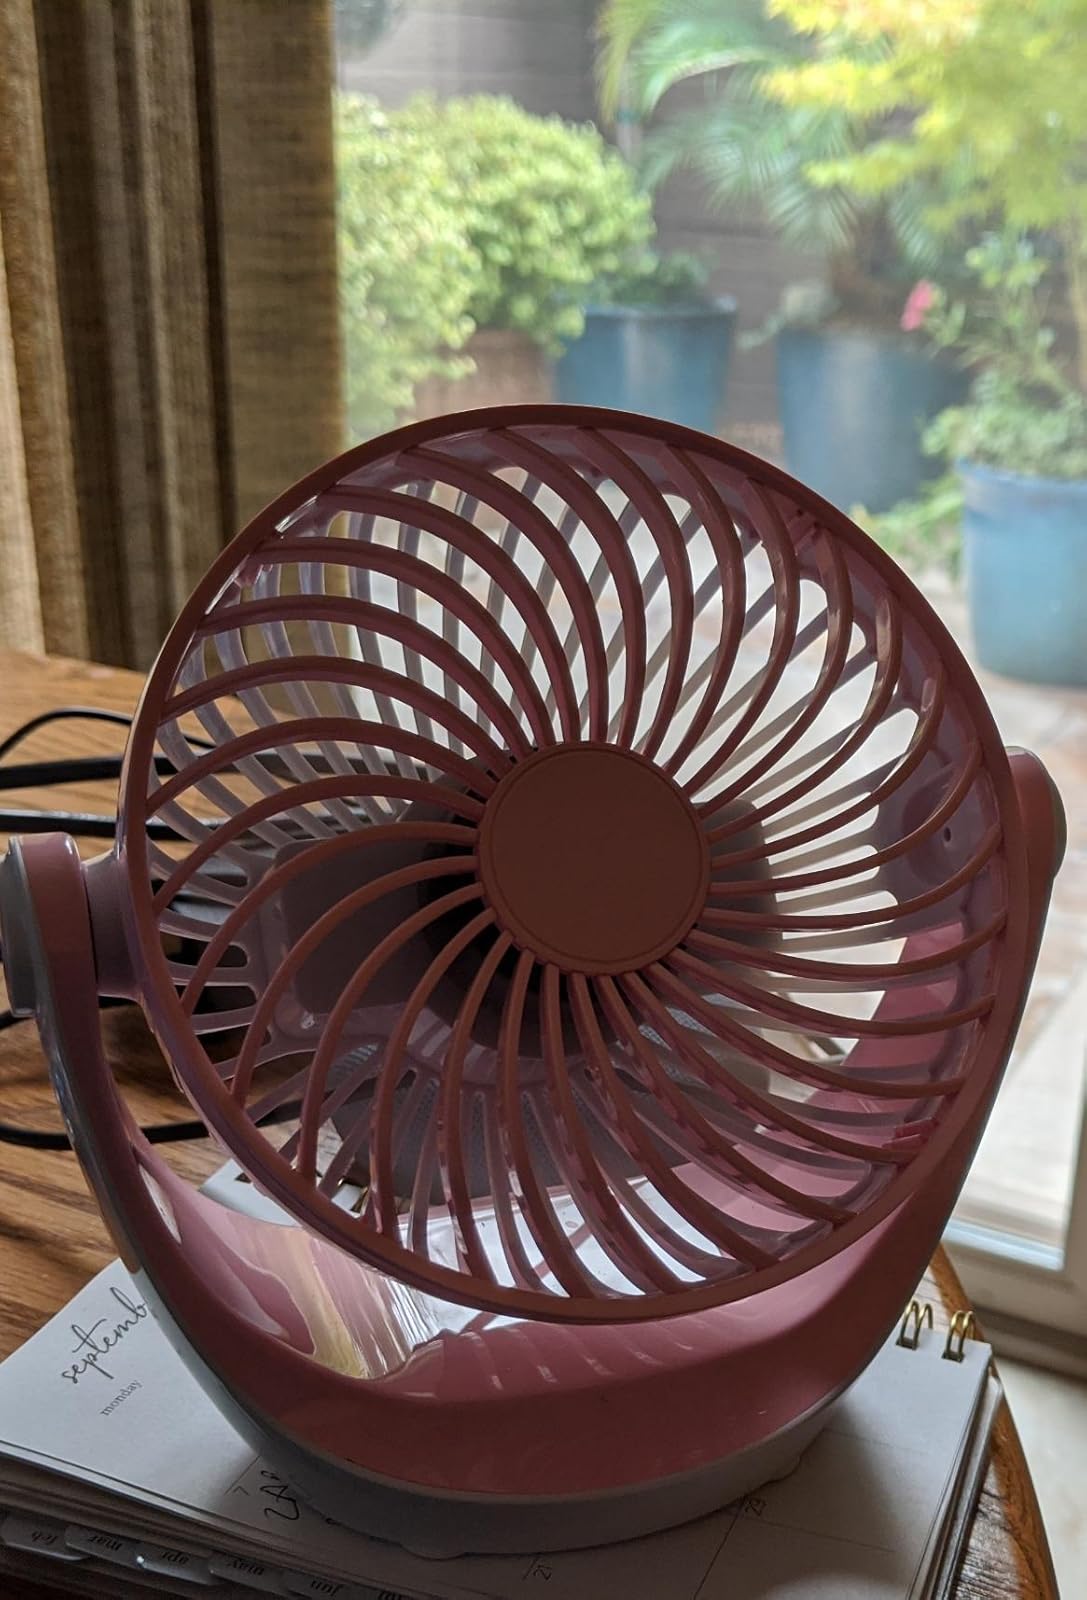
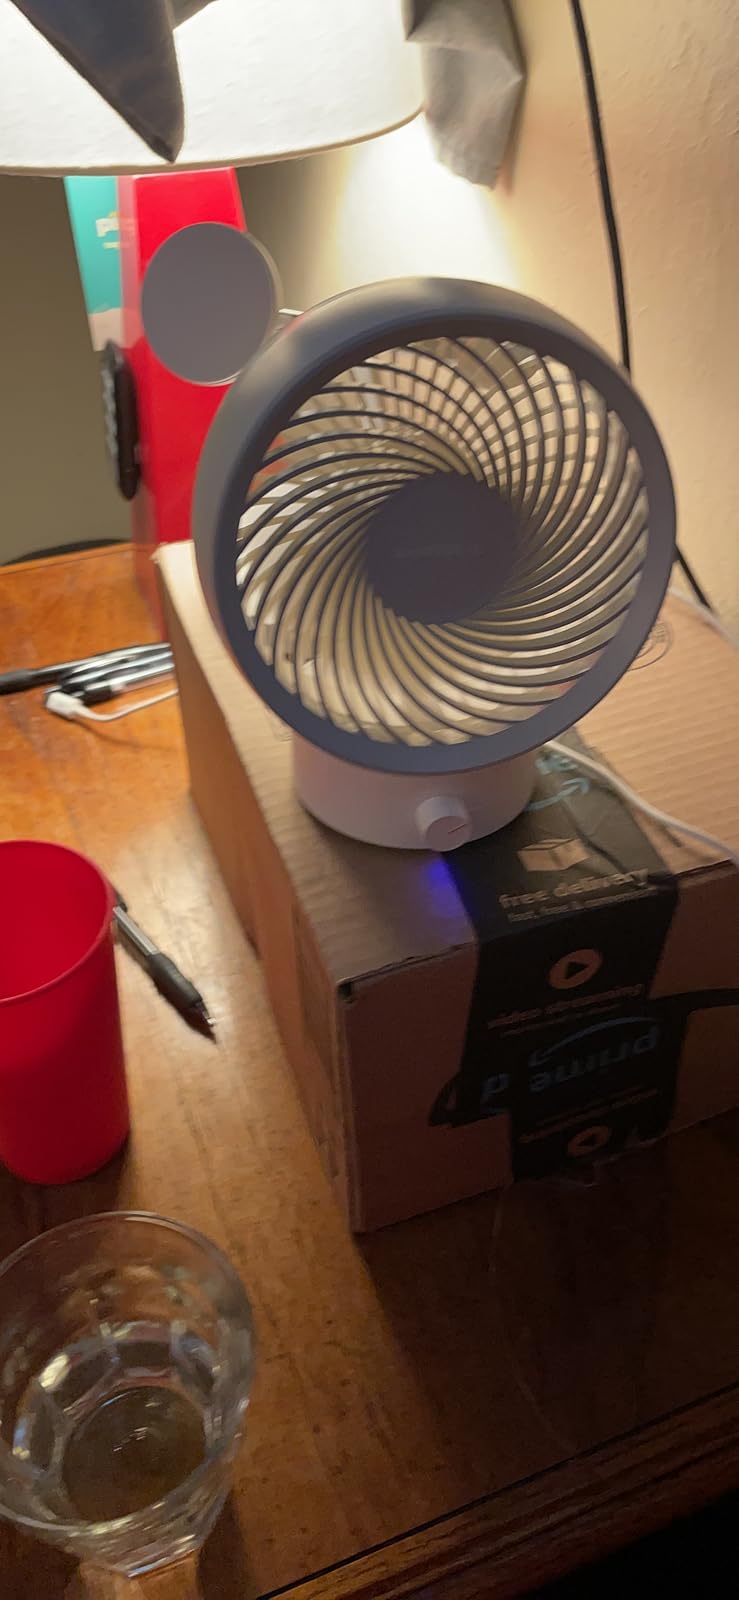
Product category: fan
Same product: no